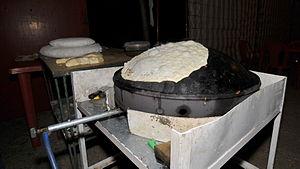
Un tava, ou saj, est une grande poêle plate, concave ou convexe constituée de fer, de fonte, d'acier ou d'aluminium. Il est utilisé aussi bien en Asie du Sud, en Asie centrale et en Asie de l'Ouest que dans le Caucase, pour cuire une multitude de pains plats et servir de poêle à frire. Ce nom désigne parfois des poêles en céramique. Le nom connaît de nombreuses orthographes suivant les régions : tava, tavah, tawa, tawah, tapa, saj, sac, sadje. En Asie de l'Ouest, les tava sont invariablement convexes tandis qu'en Asie du Sud, on en trouve des plats et des concaves.